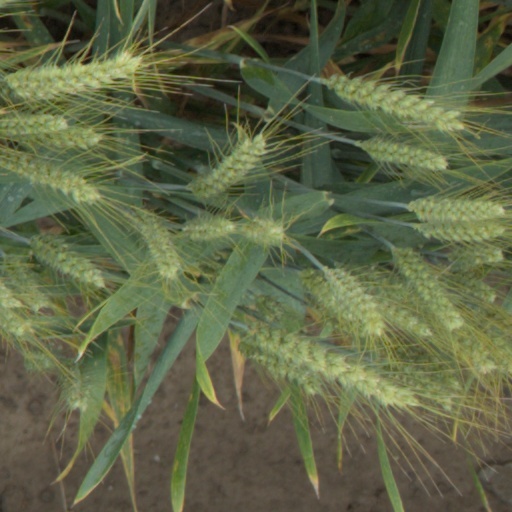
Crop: wheat